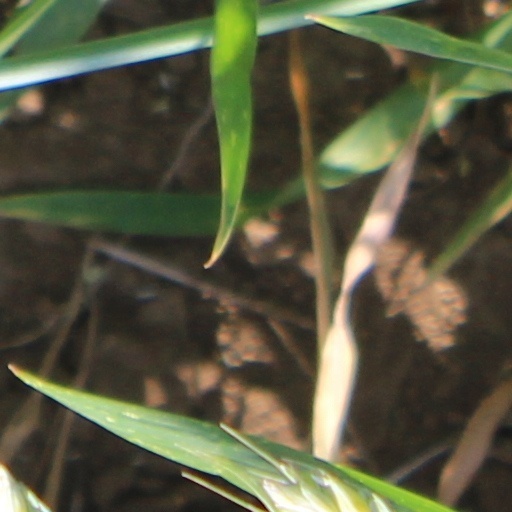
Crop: wheat